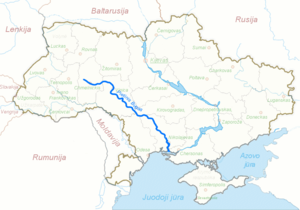
Sydlige Buh
Sydlige Buh er en flod i Ukraine, der udspringer i Podoliens vestlige højland omkring 90 km vest for byen Khmelnytskyj og omkring 145 km sydøst for grænsen til Polen. Sydlige Buh flyder mod sydøst via den odessiske steppe mellem floderne Dnepr og Dnestr og udmunder i Sortehavet via Dnepr-Buh-deltaet. Floden er 806 km lang og har et afvandingsareal på 63.700 km².